Harry Endicott

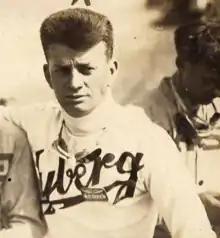
Endicott, circa 1913

Harry Carlyle Endicott (June 16, 1881 – September 5, 1913) was an American racing driver. He was especially good at road course racing. Endicott was killed in a dirt oval practice crash in 1913.